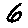
Label: 6